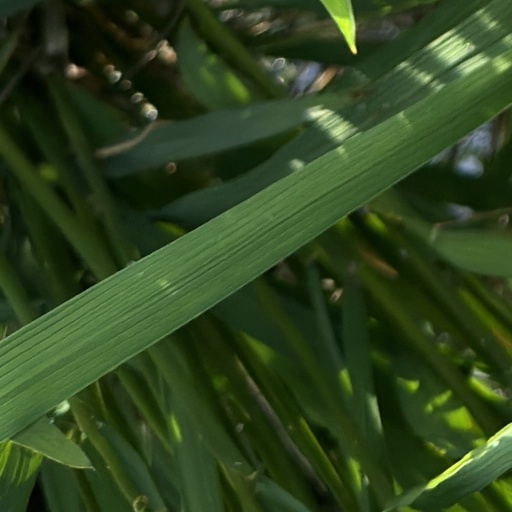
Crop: rice